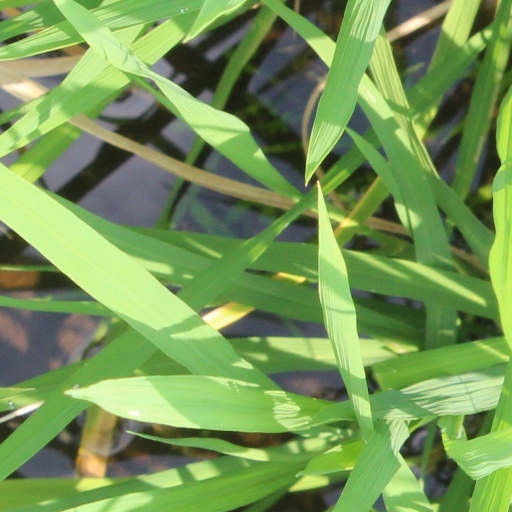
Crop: rice